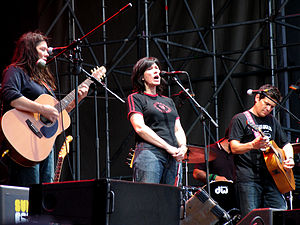
The Breeders
The Breeders er et alternative' rock band fra USA dannet i 1988. Bandet består af tvillingerne Kim Deal fra The Pixies og søsteren Kelly Deal. Bandet har siden starten haft forskellig besætning derudover.